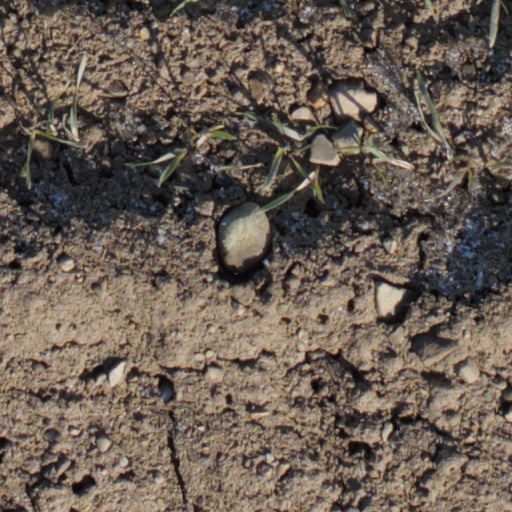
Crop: wheat